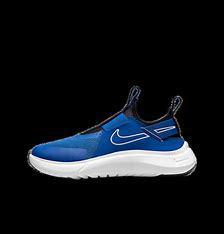
Brand: Nike
Model: Flex Plus